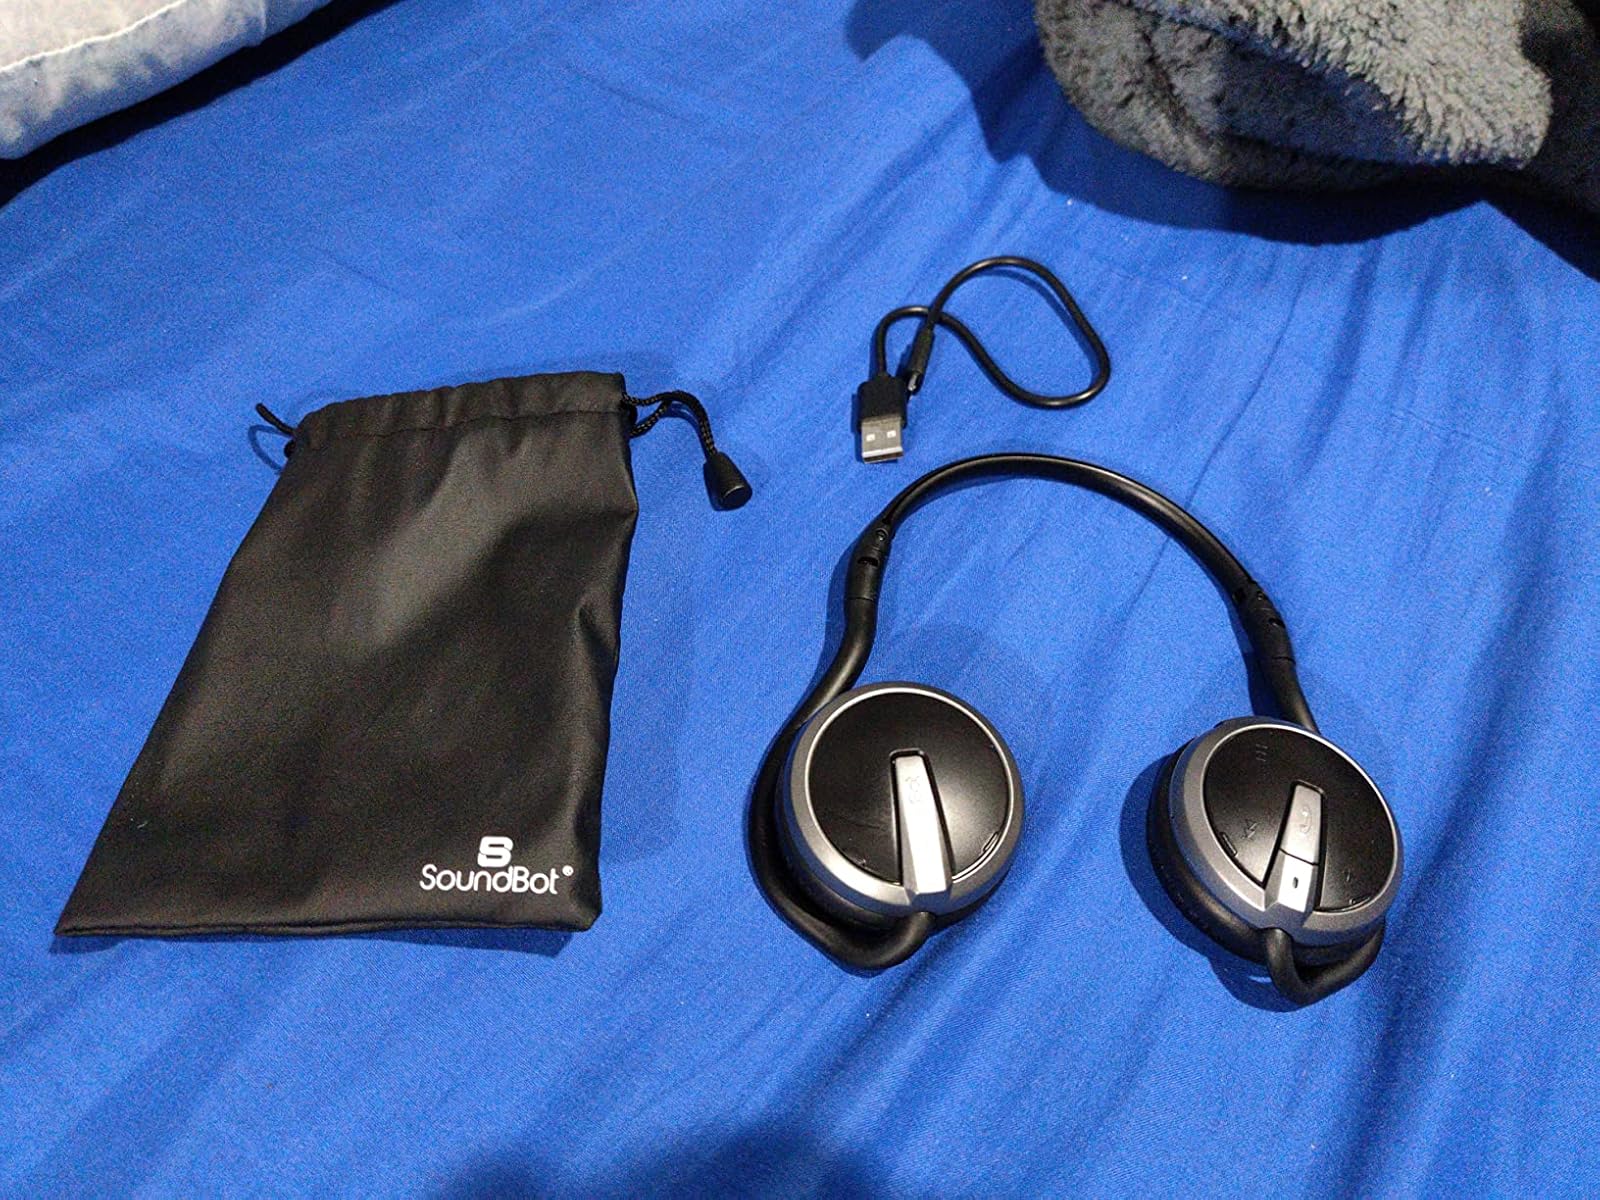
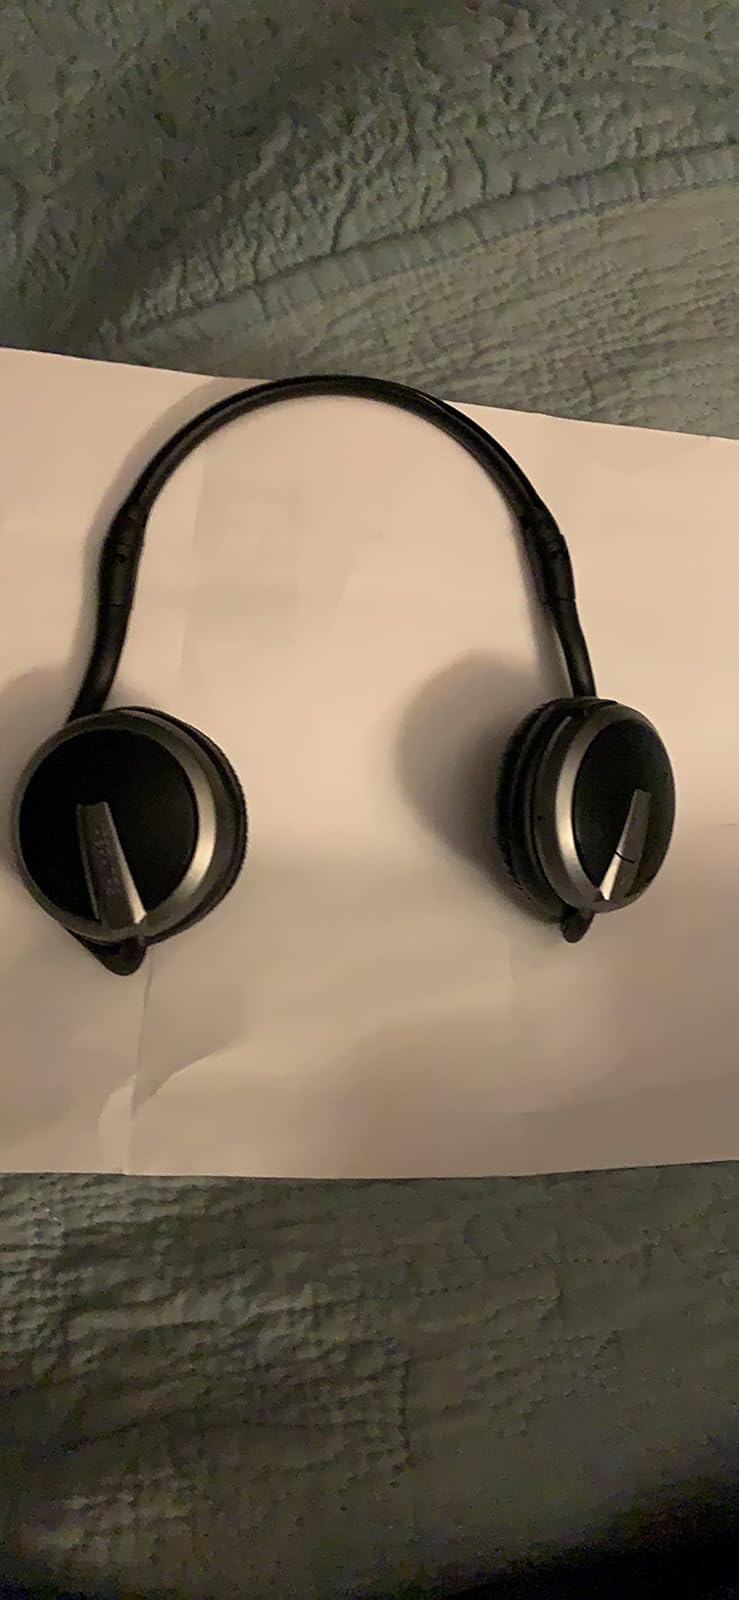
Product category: headphones
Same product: yes